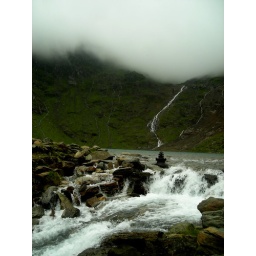
Water powers out of the lake below the summit of Snowdon in heavy rain and cloud